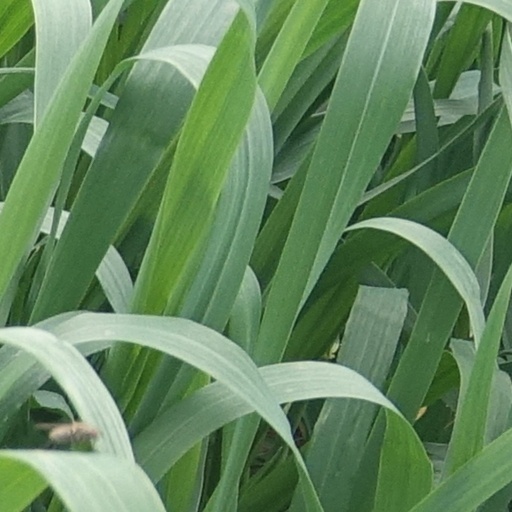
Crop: wheat